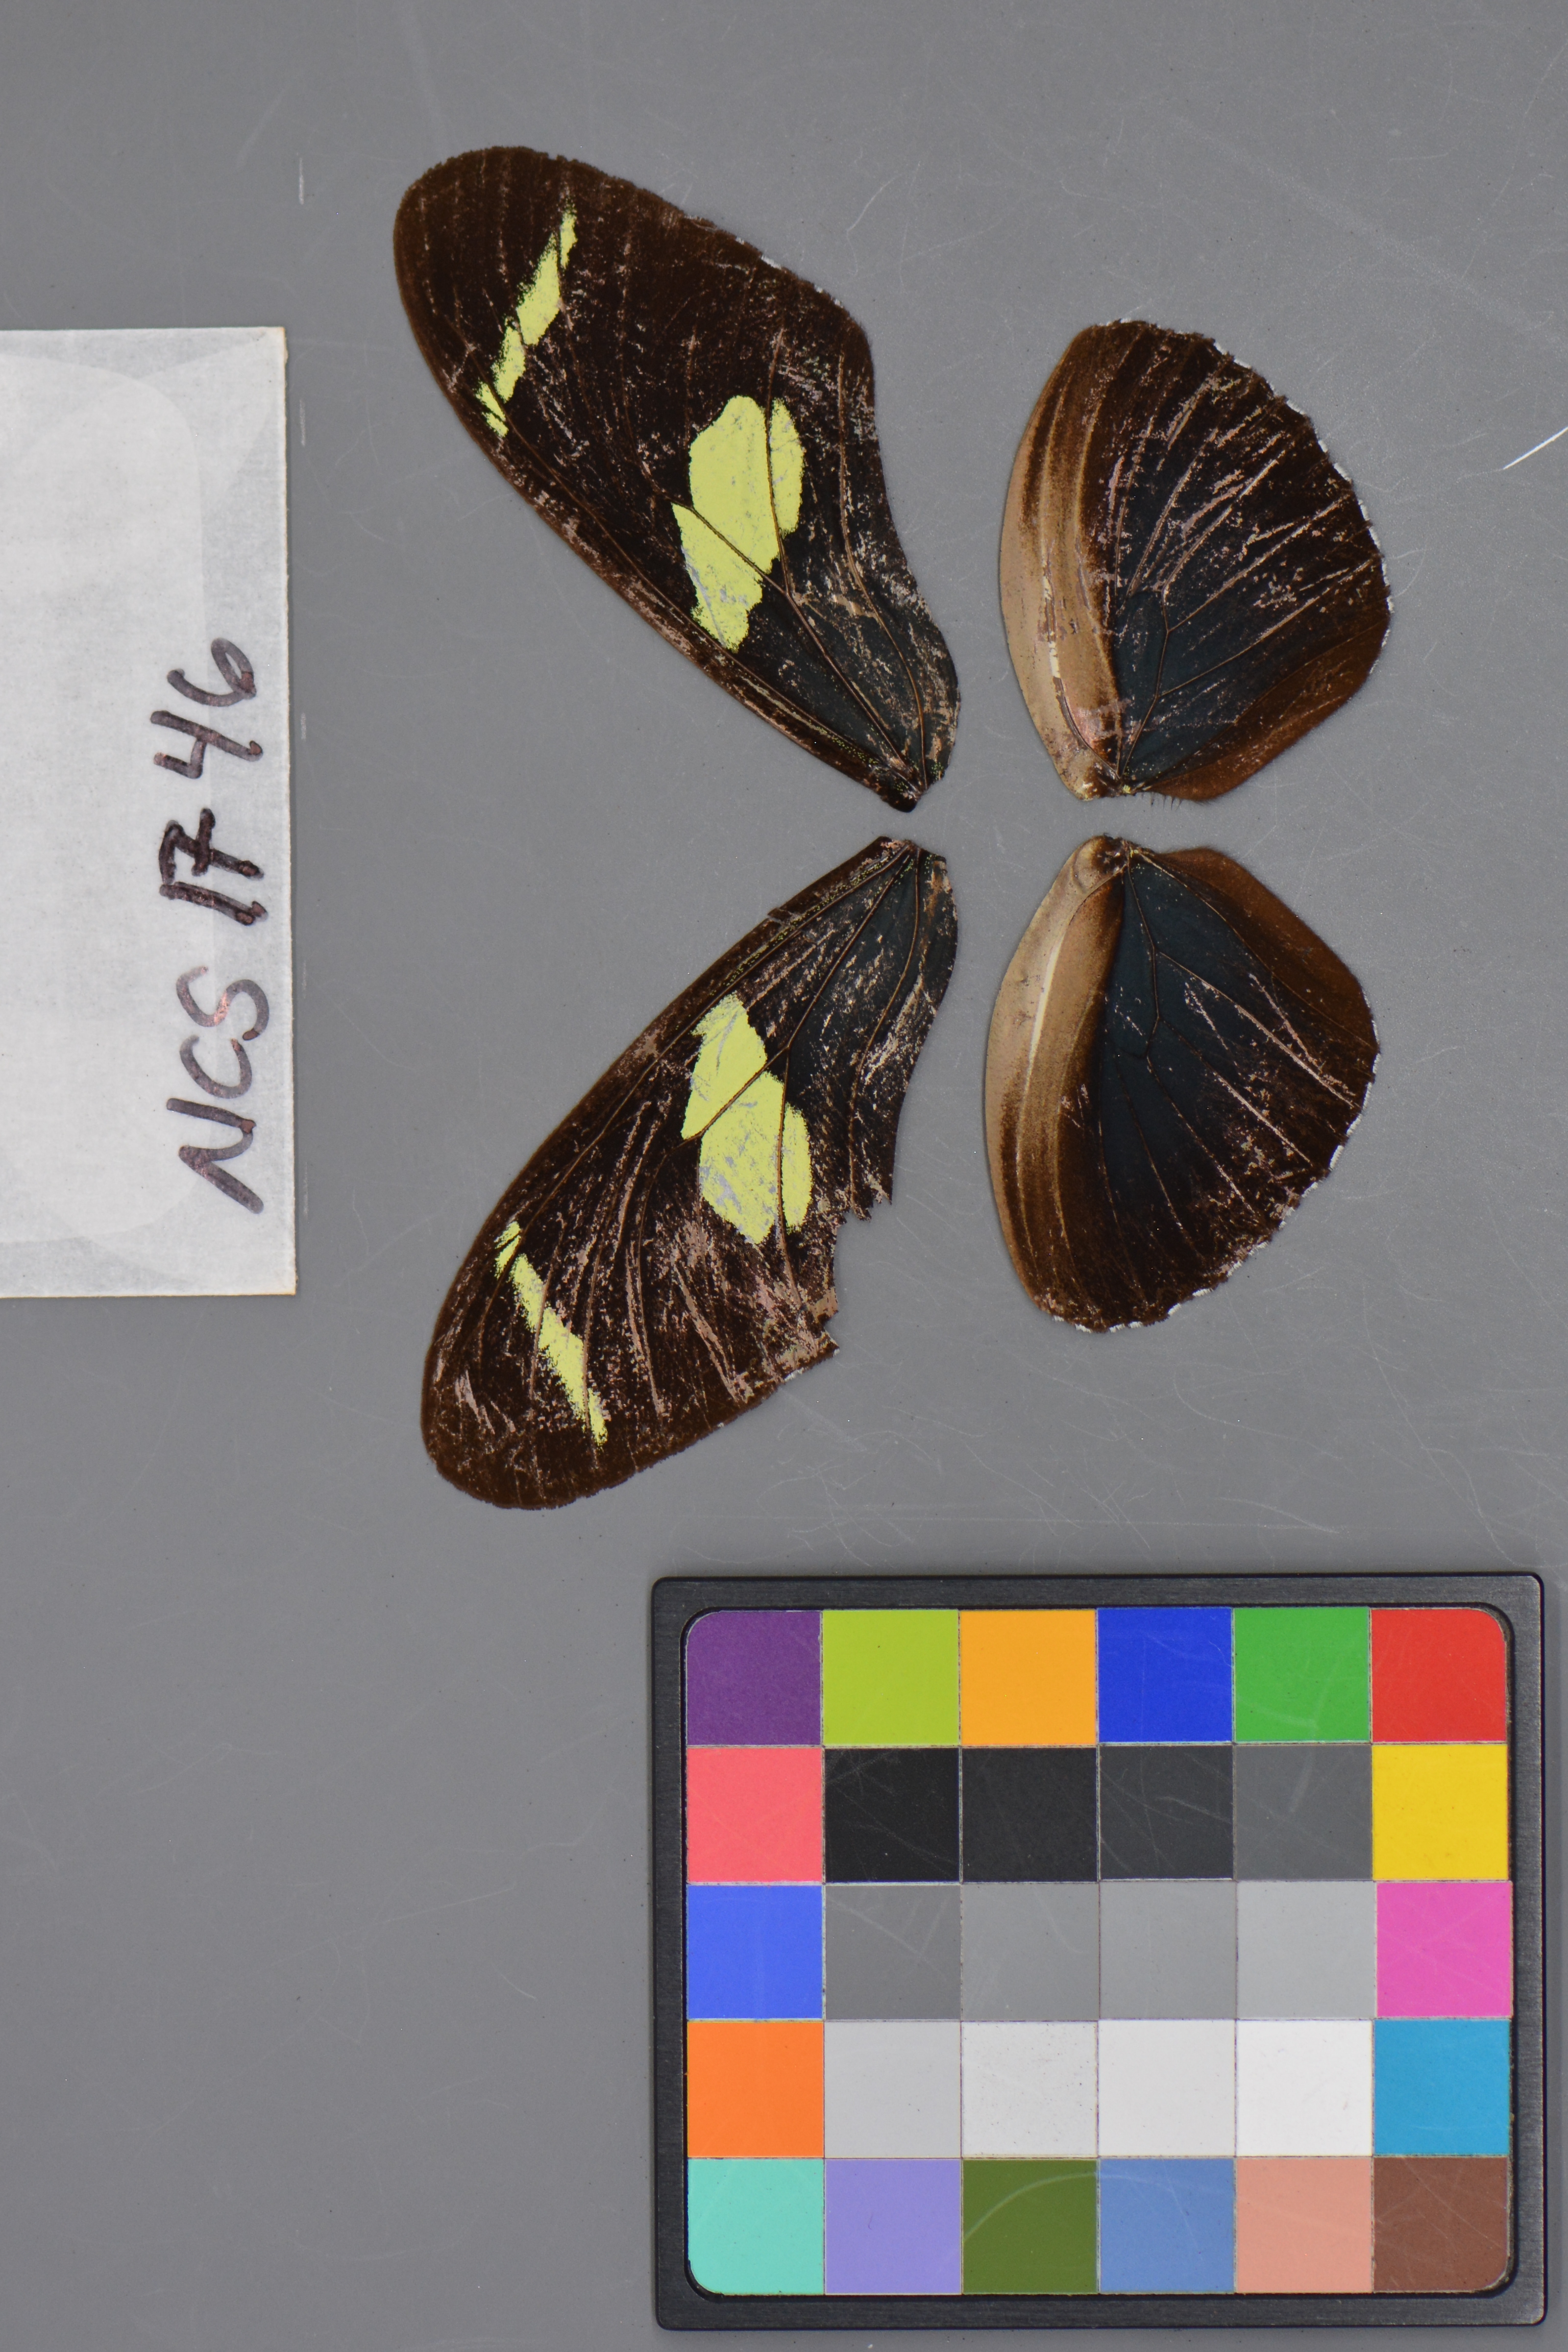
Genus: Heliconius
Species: sara
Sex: male
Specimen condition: dorsal
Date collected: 30-Jun-09